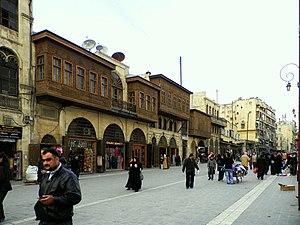
Cet article recense les sites concernés par l'observatoire mondial des monuments en 2018.
Le souk d'Alep, ou souk al-Madina est un souk couvert situé dans la Vieille ville d'Alep, classée au patrimoine mondial de l'UNESCO depuis 1986. C'est le plus grand marché couvert du monde, avec une longueur totale approximative de 13 kilomètres. La majeure partie du souk date du XIVᵉ siècle.